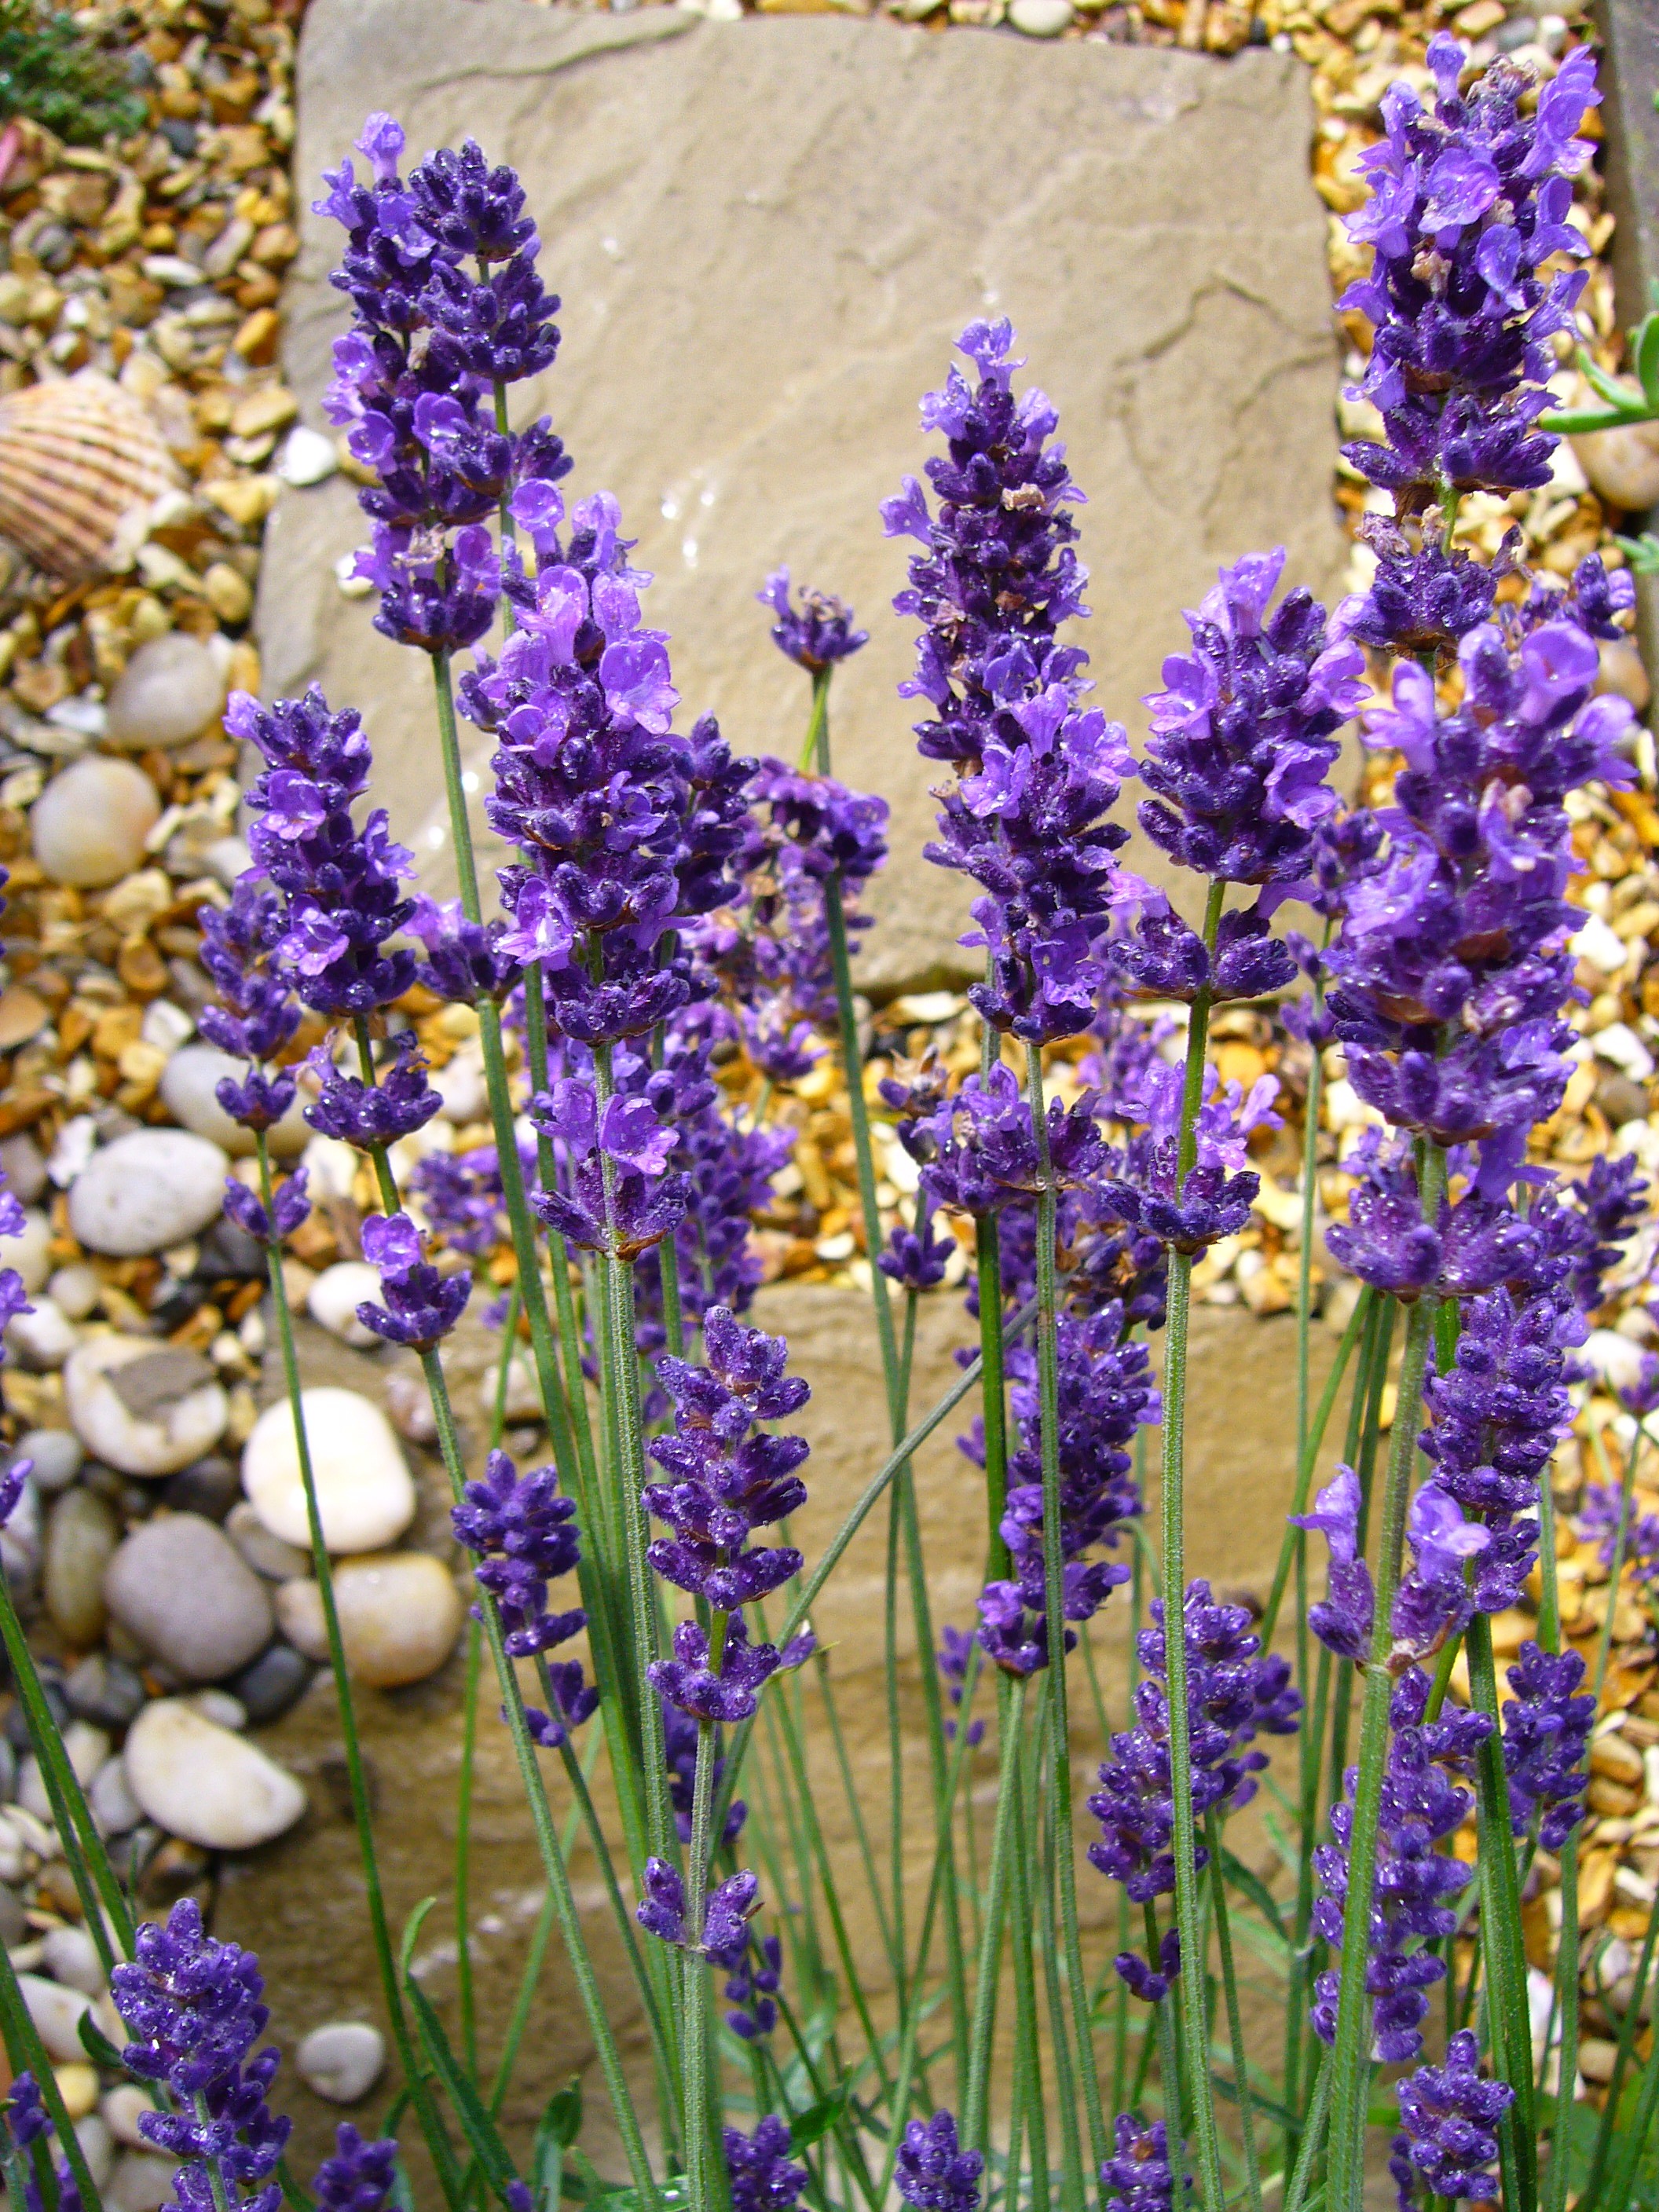
plant, flower, purple, summer, herb, botany, garden, flora, lavender, wildflower, flowers, mauve, floristry, hyacinth, perfume, lavandula, flowering plant, delphinium, annual plant, land plant, english lavender